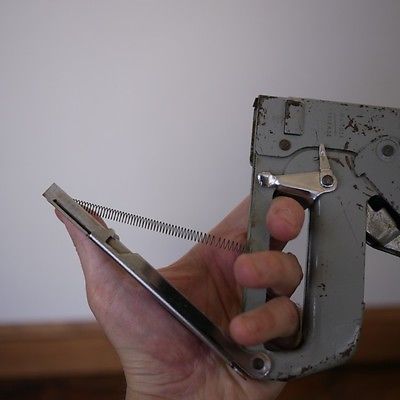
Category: stapler